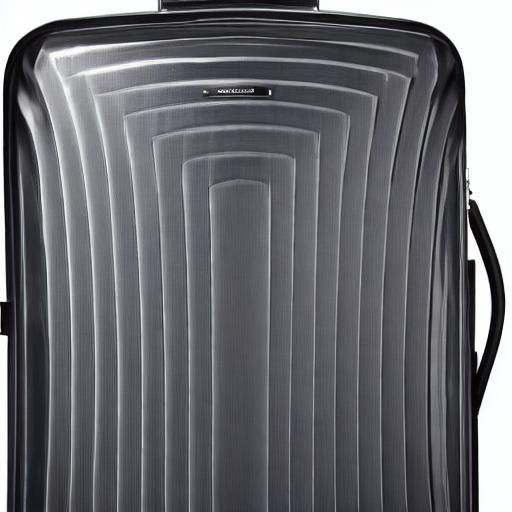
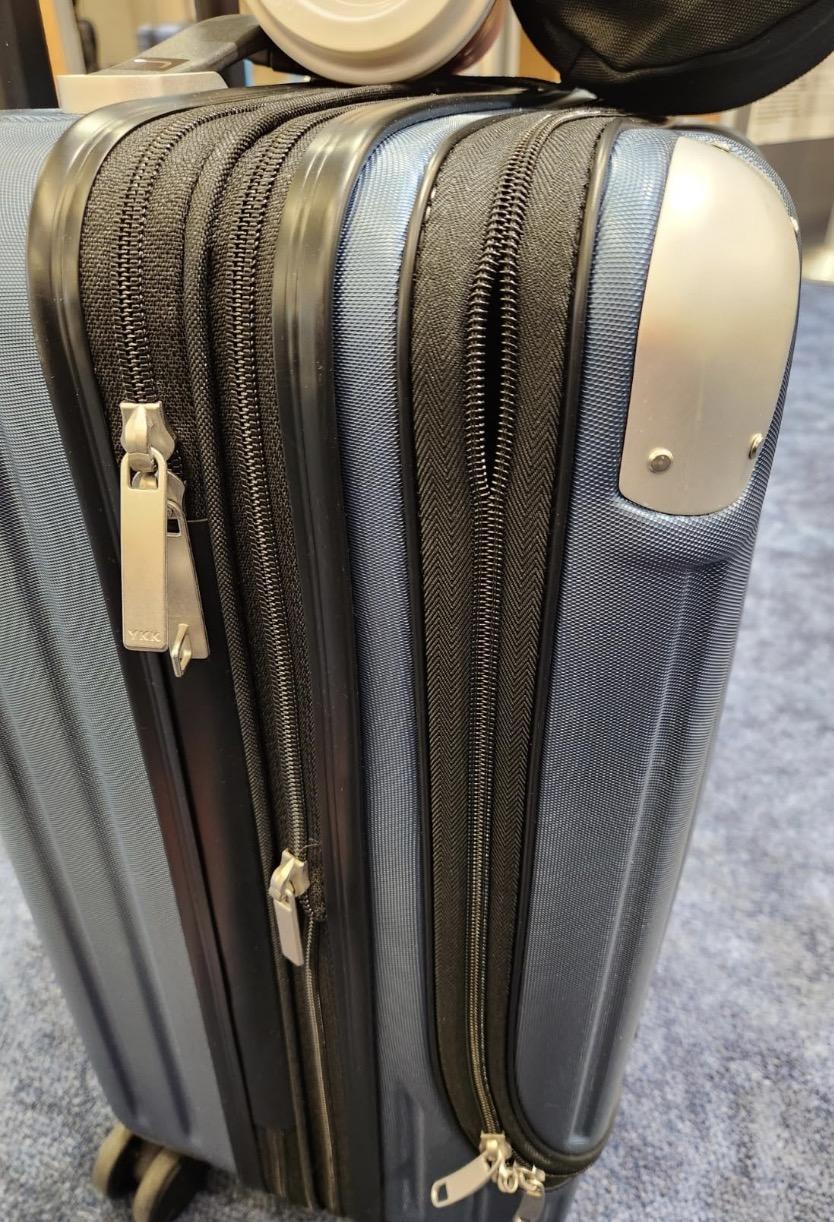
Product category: items_tea
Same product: no